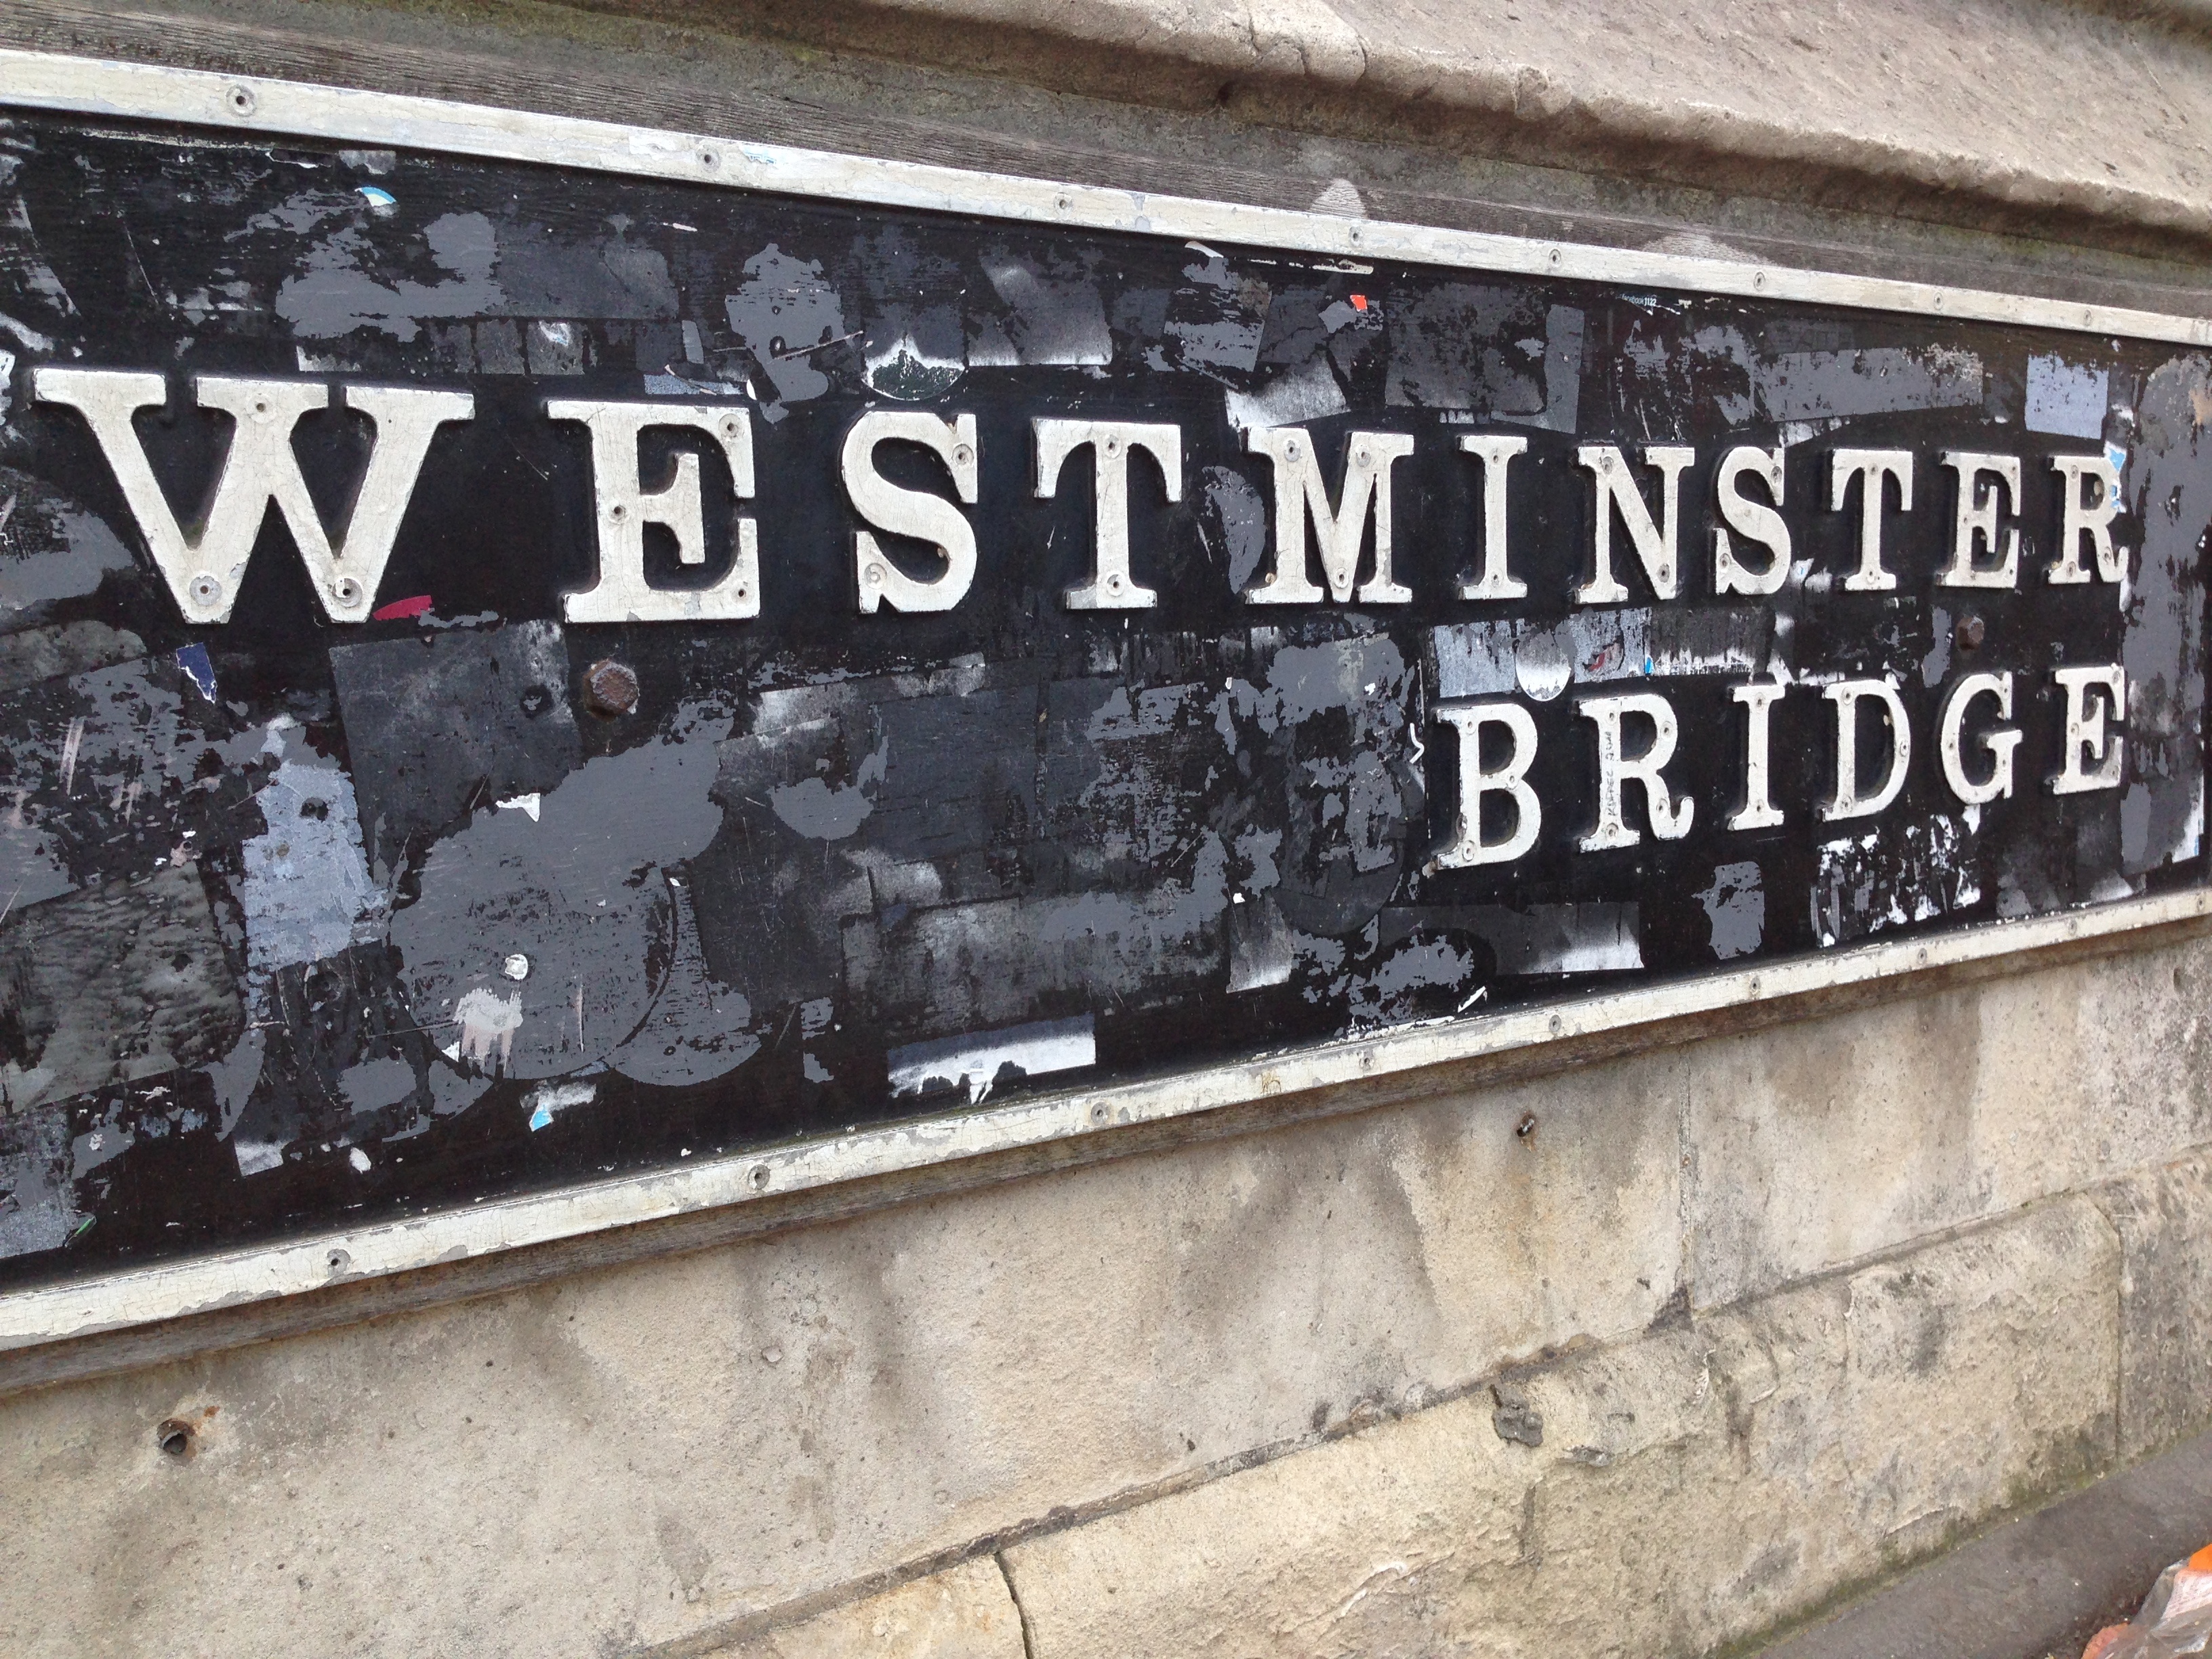
road, street, wall, sign, vehicle, street sign, graffiti, lane, art, urban area, automotive exterior